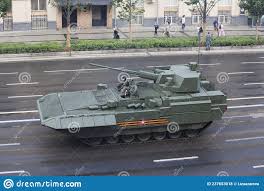
Label: BMP